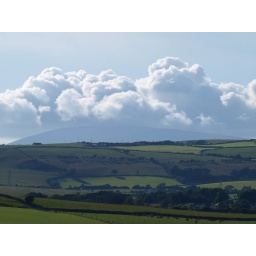
clouds over black combe